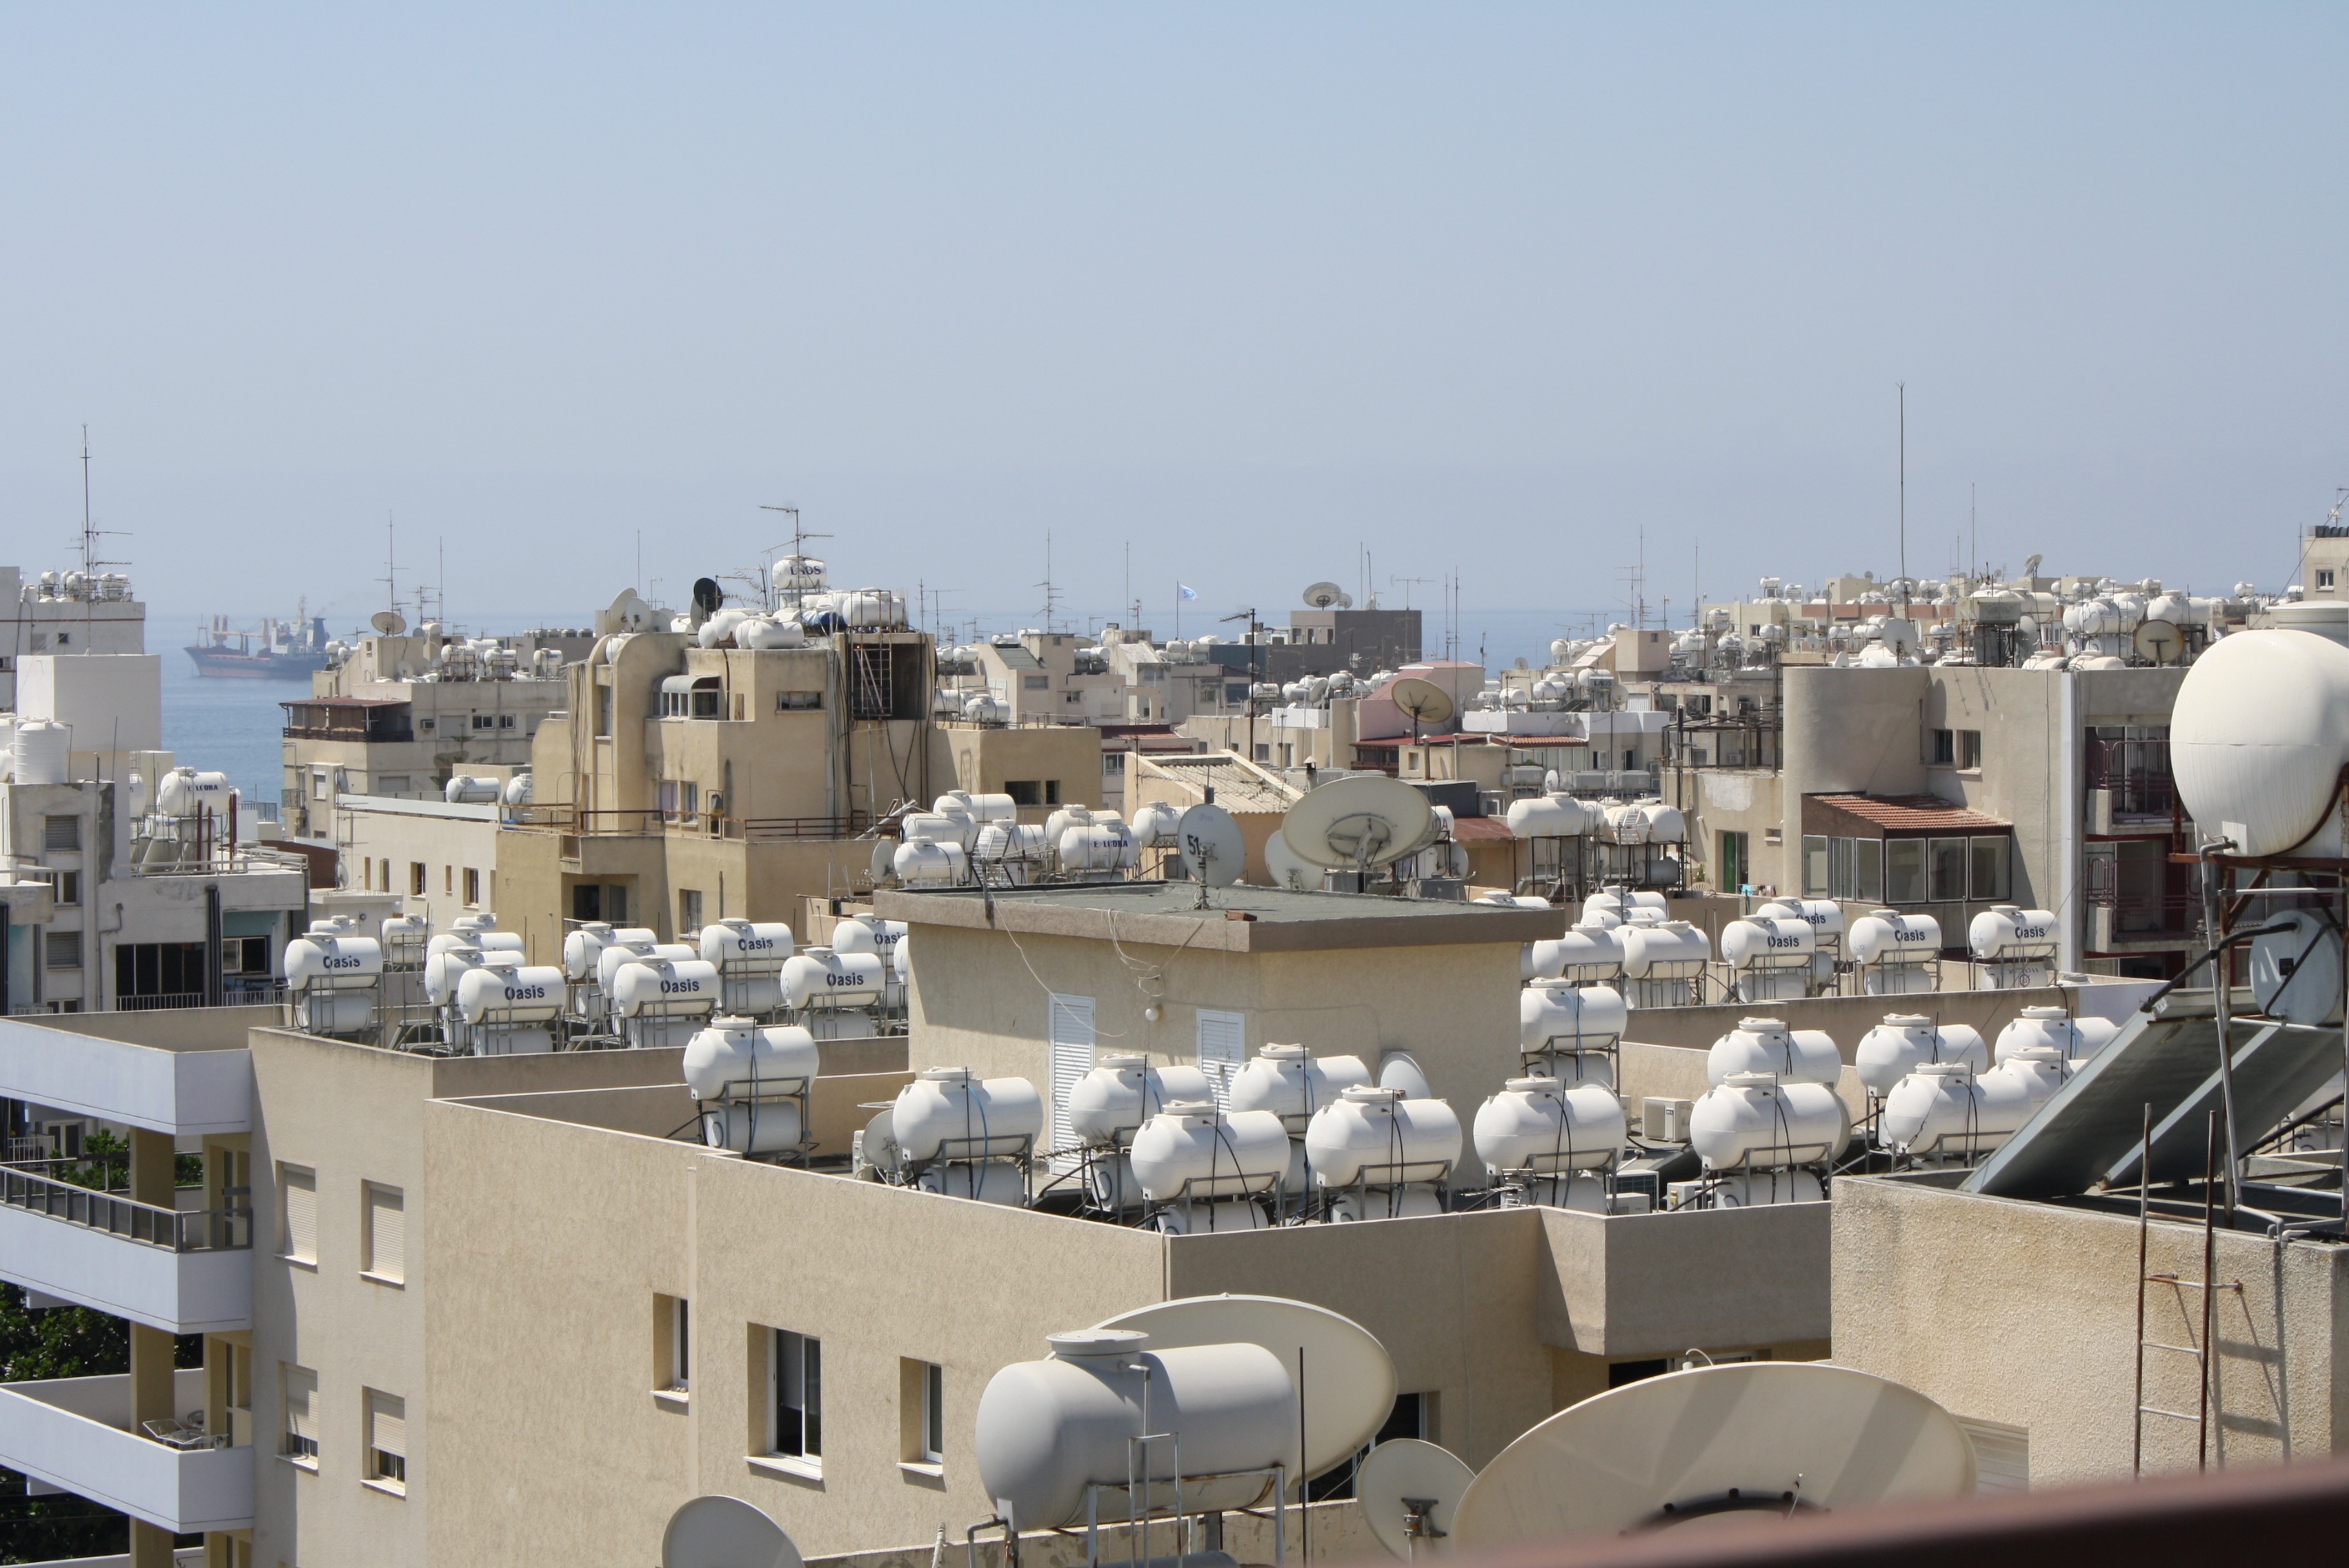
ship, vehicle, navy, watercraft, the roof of the, cyprus, water tanks